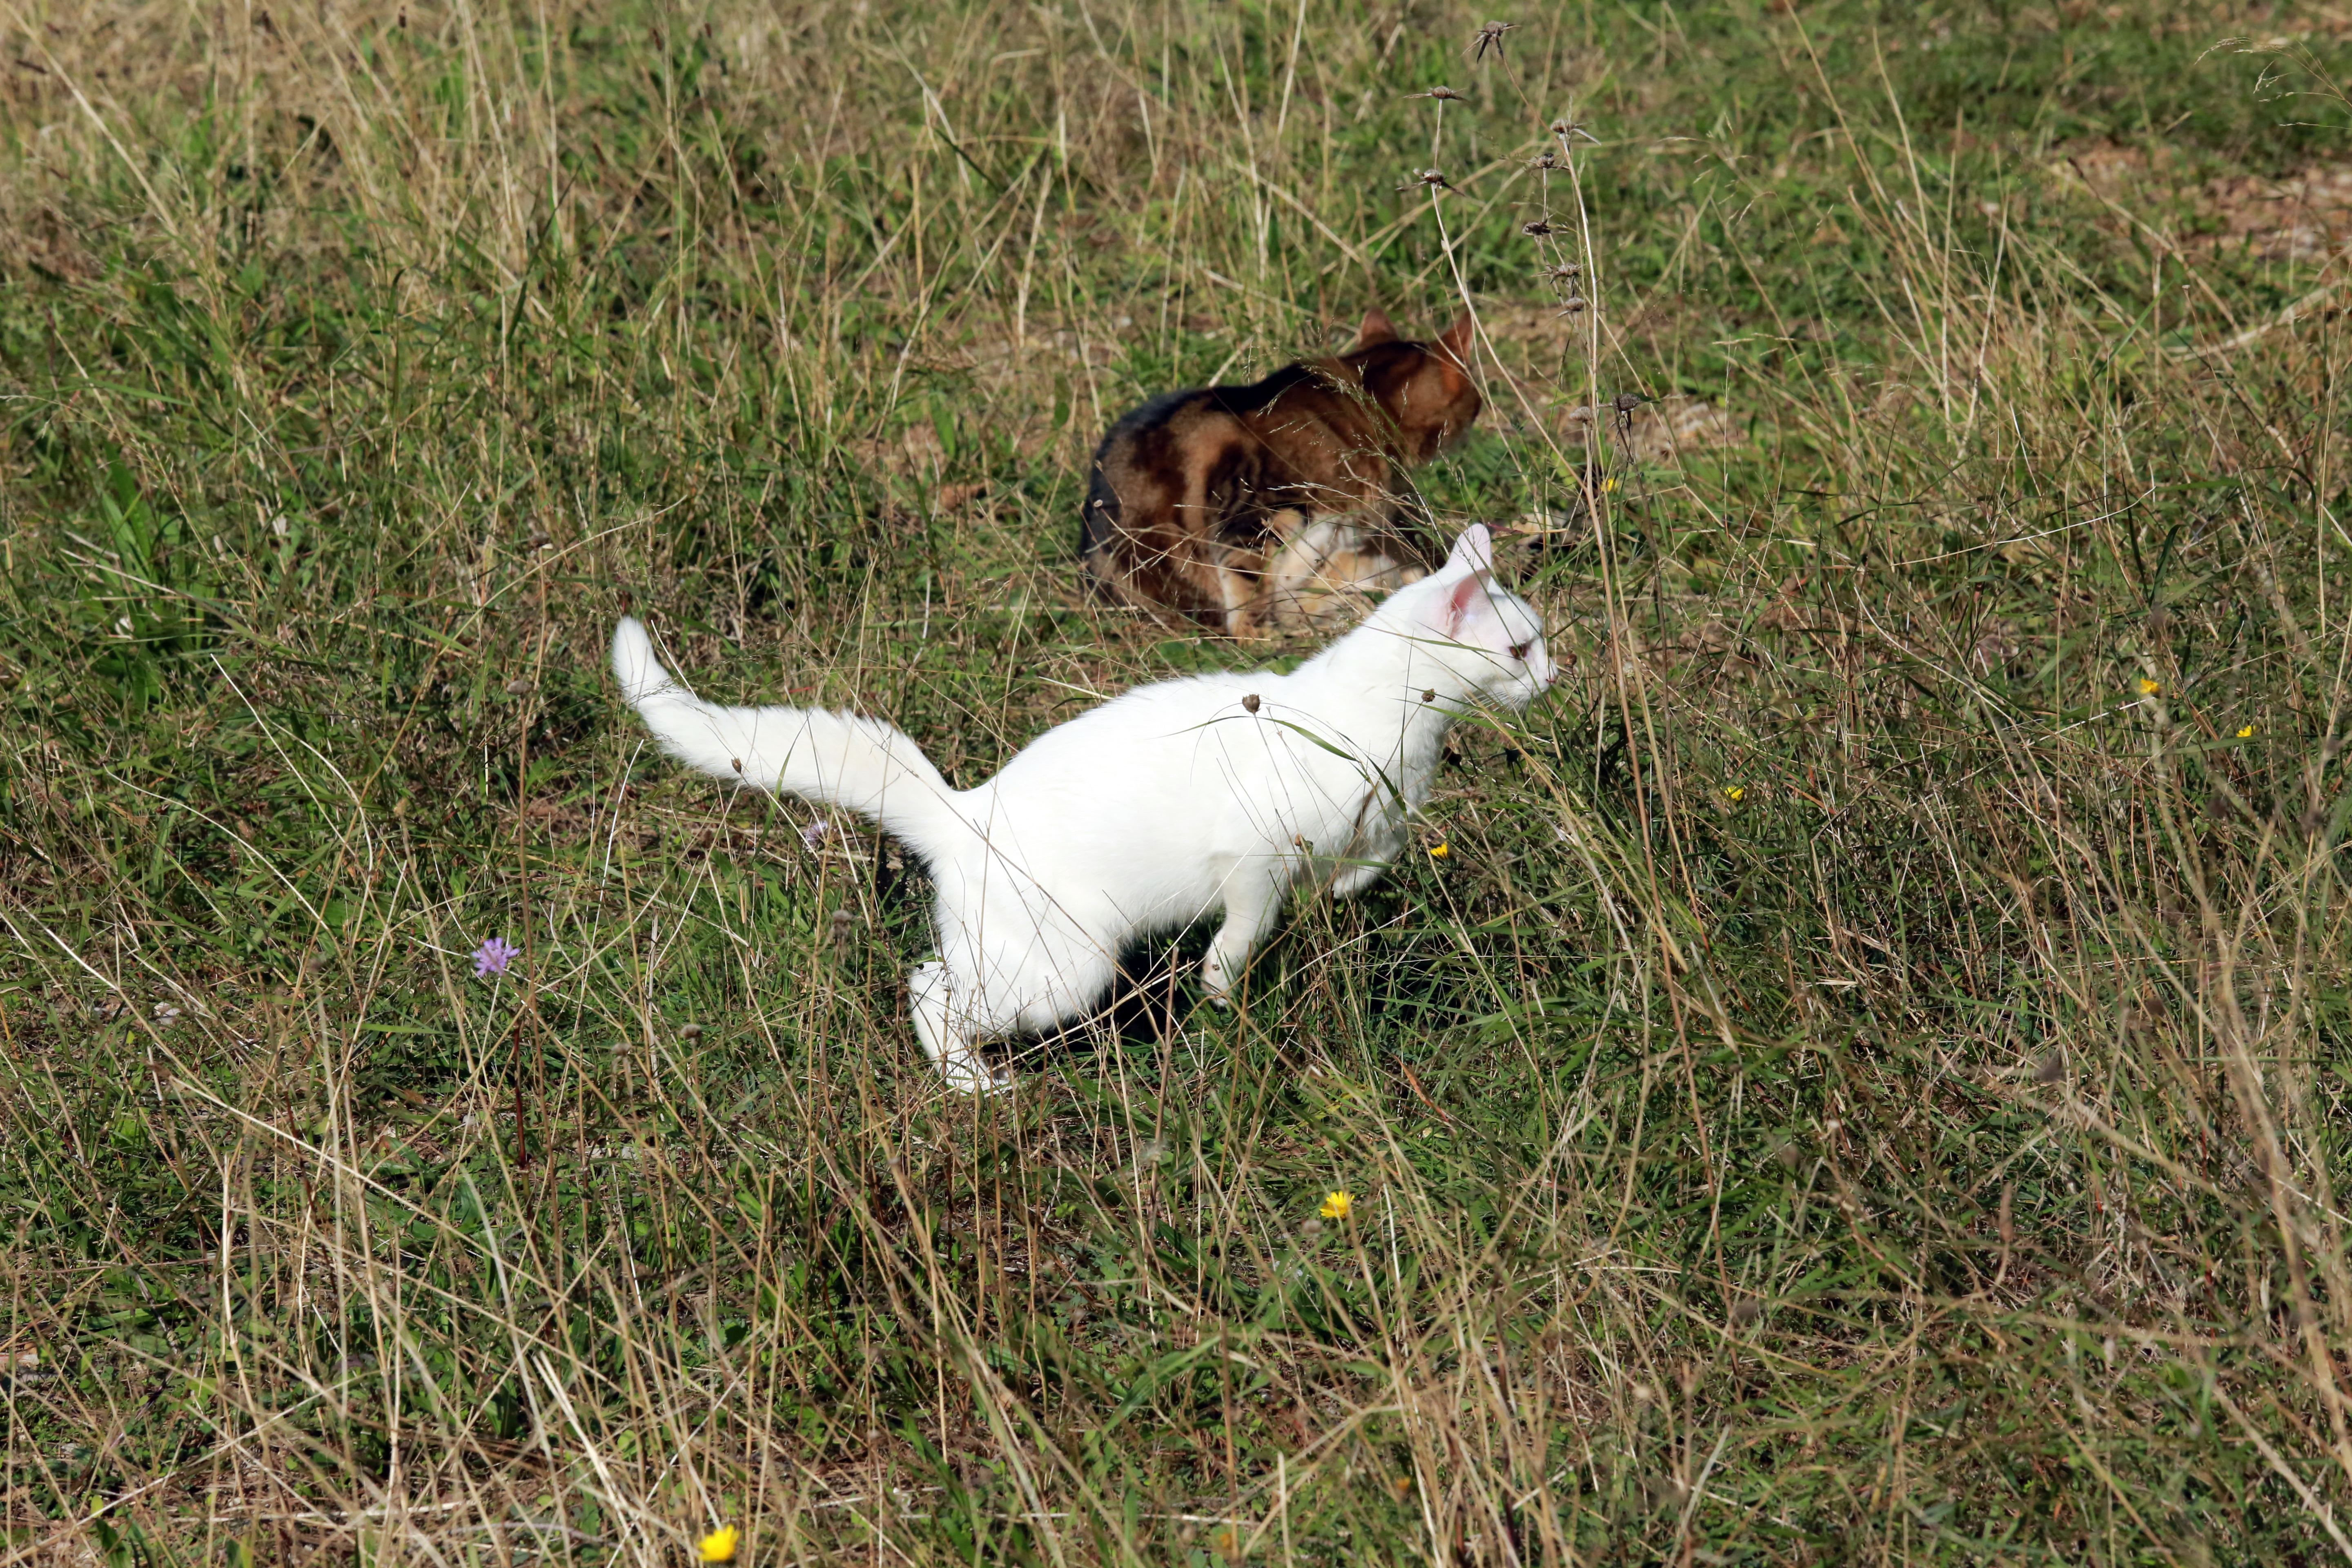
grass, outdoor, light, sun, fall, dog, wildlife, europe, autumn, canon, mammal, freedom, terrain, pets, cats, midi, animals, vertebrate, soleil, licht, herbst, freiheit, jardin, automne, lumiere, occitanie, isasza, southfrance, sdfrankreich, zuidfrankrijk, mditerrane, languedocroussillon, hrault, montpelliermtropole, eos5d, extrieur, jacou, hauskatze, libert, sprung, bondir, sauter, courir, chatteblanche, tojump, katzen, dog like mammal